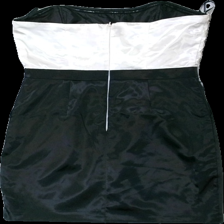
View: back
Type: Dress
Category: Ladies
Brand: Not in the list
Brand text on label: Vila
Colors: Black, White
Material: 100% polyester
Pattern: Other
Cut: Tight
Size: L
Season: All
Price range: <50
Recommended usage: Reuse
Description: kort klänning